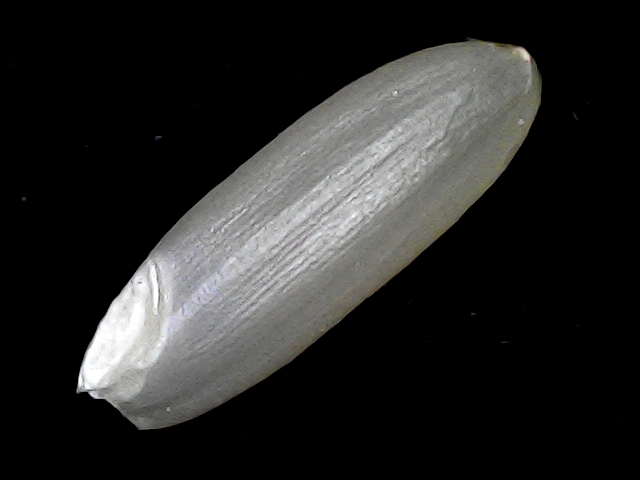
Rice variety: BRRI67